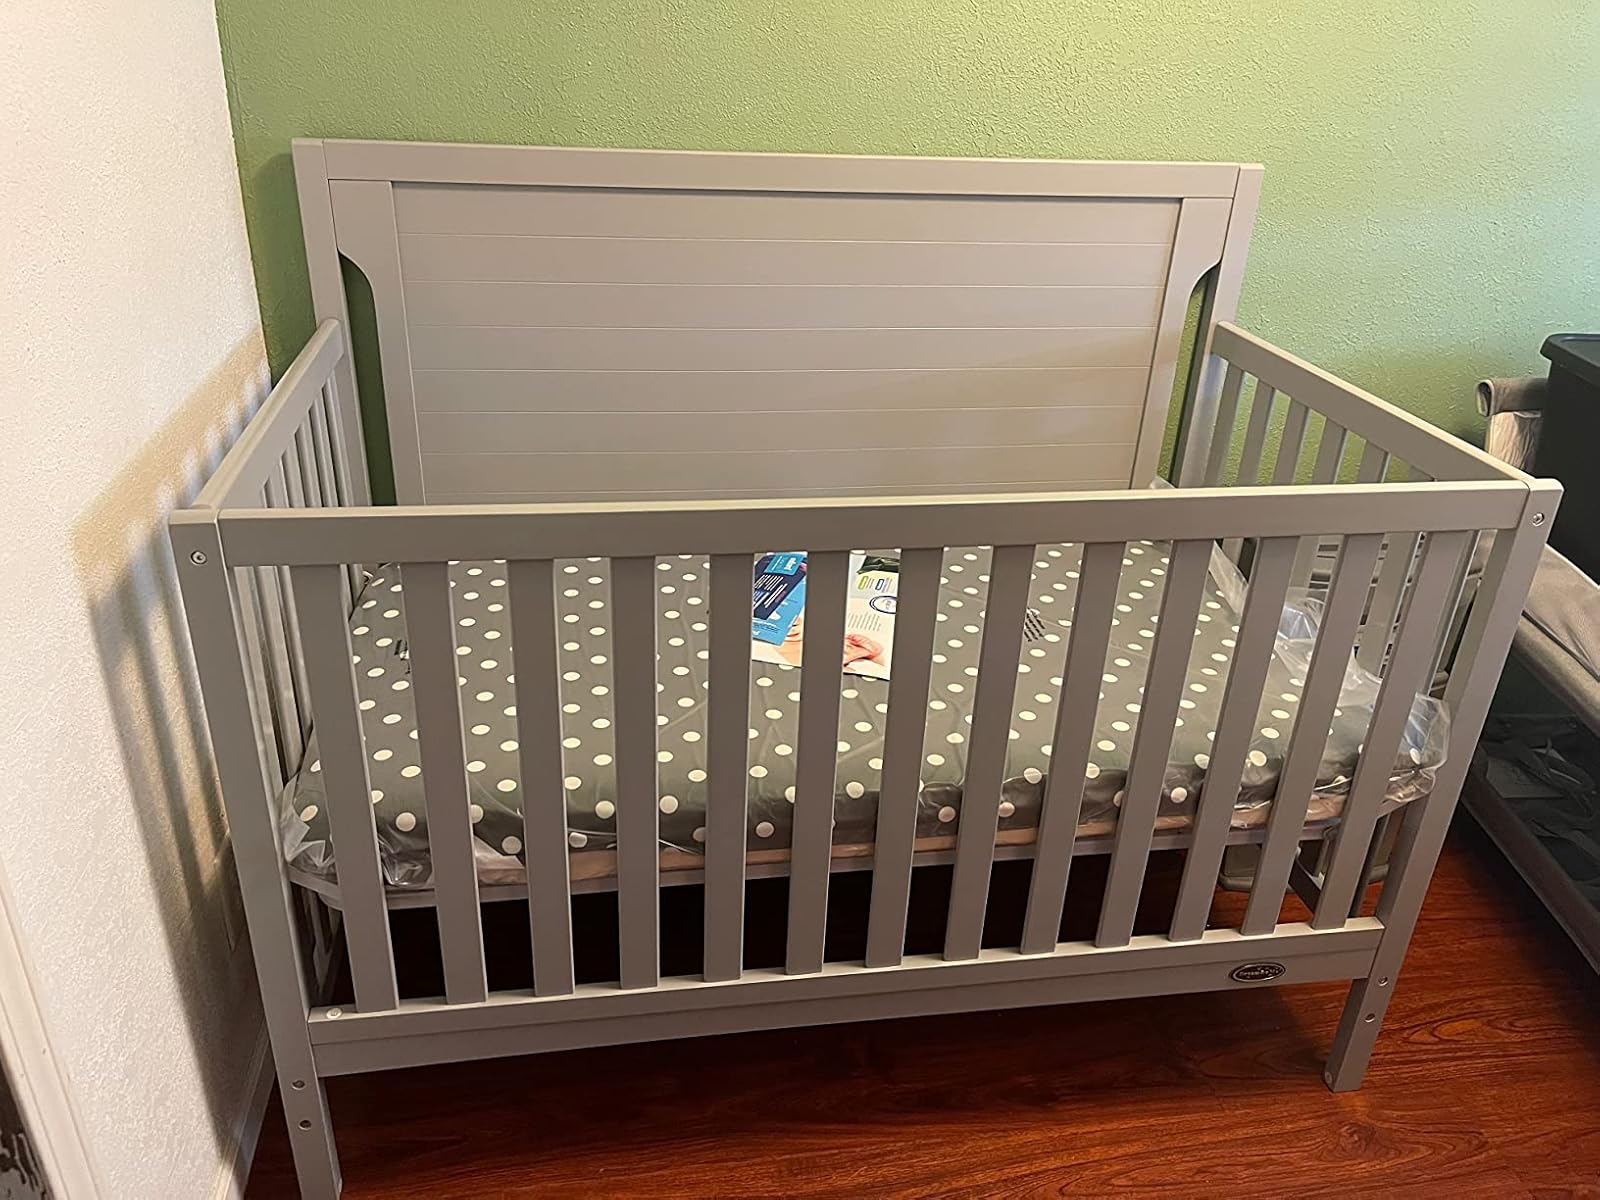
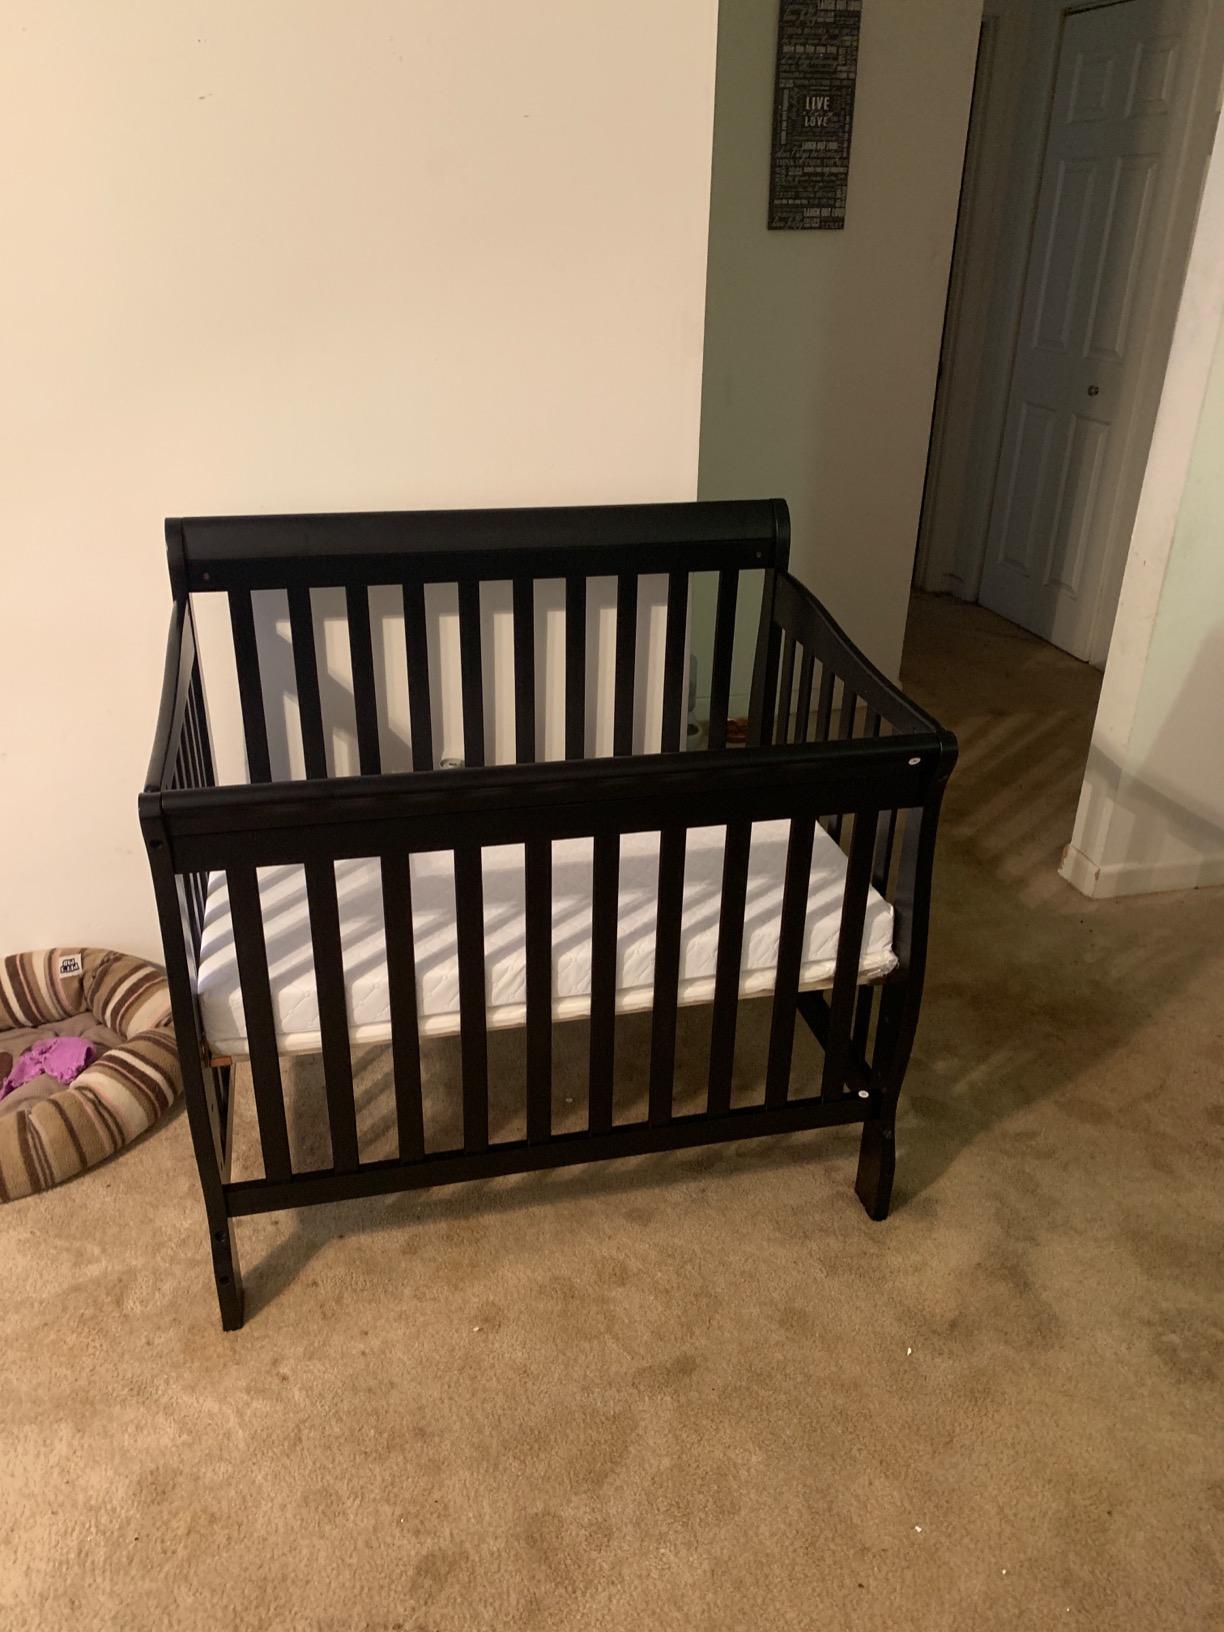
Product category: products_crib
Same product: no